Perryville, Maryland

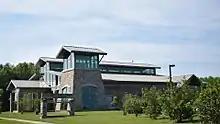
Cecil County Public Library - Perryville Branch

The main mode of transportation to Perryville is by road. Interstate 95 crosses the north edge of town, with an interchange at Maryland Route 222 providing direct access. U.S. Route 40 also traverses the town. The northern terminus of MARC's Penn Line commuter rail service to Baltimore and Washington, D.C. is at the Perryville station in Perryville. Cecil Transit provides bus service to Perryville along the Route 2 Cross-County Connection to North East and Elkton.